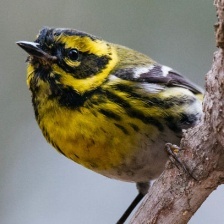
Species: TOWNSENDS WARBLER
Scientific name: SETOPHAGA TOWNSENDI